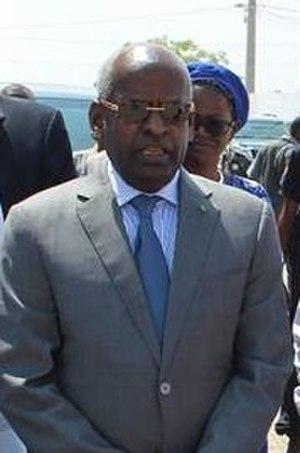
Le Premier ministre de la République de Djibouti est chargé de coordonner l'action du gouvernement de la République de Djibouti mais il n'est pas le chef du gouvernement, fonction assurée par le président de la République.
Abdoulkader Kamil Mohamed né en 1951 à Souali, vers Obock, est un fonctionnaire et homme d'État djiboutien. Il est Premier ministre du pays depuis le 31 mars 2013.